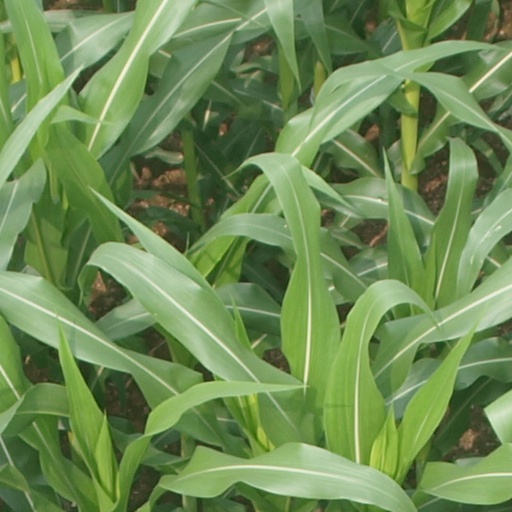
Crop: maize; corn